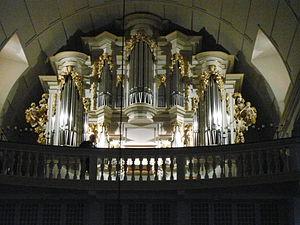
orgue d'Arnstadt (Allemagne)
Arnstadt est le chef-lieu de l'arrondissement d'Ilm en Thuringe et est surnommée « la porte de la forêt de Thuringe ».
Le Festival Bach en Combrailles est fondé en 1999 par Jean-Marc Thiallier. La programmation du festival s’articule autour de l'œuvre de Bach et de la musique allemande.